Havana (Edwardian musical)

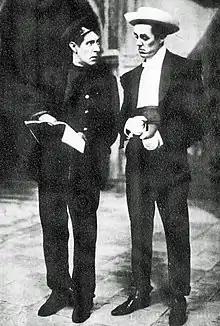
Alfred Lester and Lawrence Grossmith in the original London production

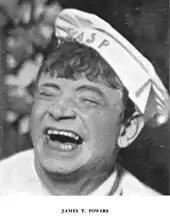
James T. Powers, star of the American production, in 1909

Havana is an Edwardian musical comedy in three acts, with a book by George Grossmith, Jr. and Graham Hill, music by Leslie Stuart, lyrics by Adrian Ross and additional lyrics by George Arthurs. It premiered on 25 April 1908 at the Gaiety Theatre, London, starring Evie Greene as Consuelo, W. H. Berry as Reginald Brown, Lawrence Grossmith as Don Adolfo and Mabel Russell as Pepita. A young Gladys Cooper was in the chorus.